Gladiator

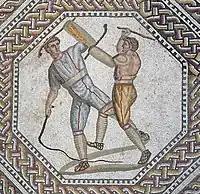
A duel, using whip, cudgel and shields, mosaic from a Roman villa at Nennig, Germany

Gladiator games were advertised well beforehand, on billboards that gave the reason for the game, its editor, venue, date and the number of paired gladiators ("ordinarii") to be used. Other highlighted features could include details of "venationes", executions, music and any luxuries to be provided for the spectators, such as an awning against the sun, water sprinklers, food, drink, sweets and occasionally "door prizes". For enthusiasts and gamblers, a more detailed program ("libellus") was distributed on the day of the "munus", showing the names, types and match records of gladiator pairs, and their order of appearance. Left-handed gladiators were advertised as a rarity; they were trained to fight right-handers, which gave them an advantage over most opponents and produced an interestingly unorthodox combination.